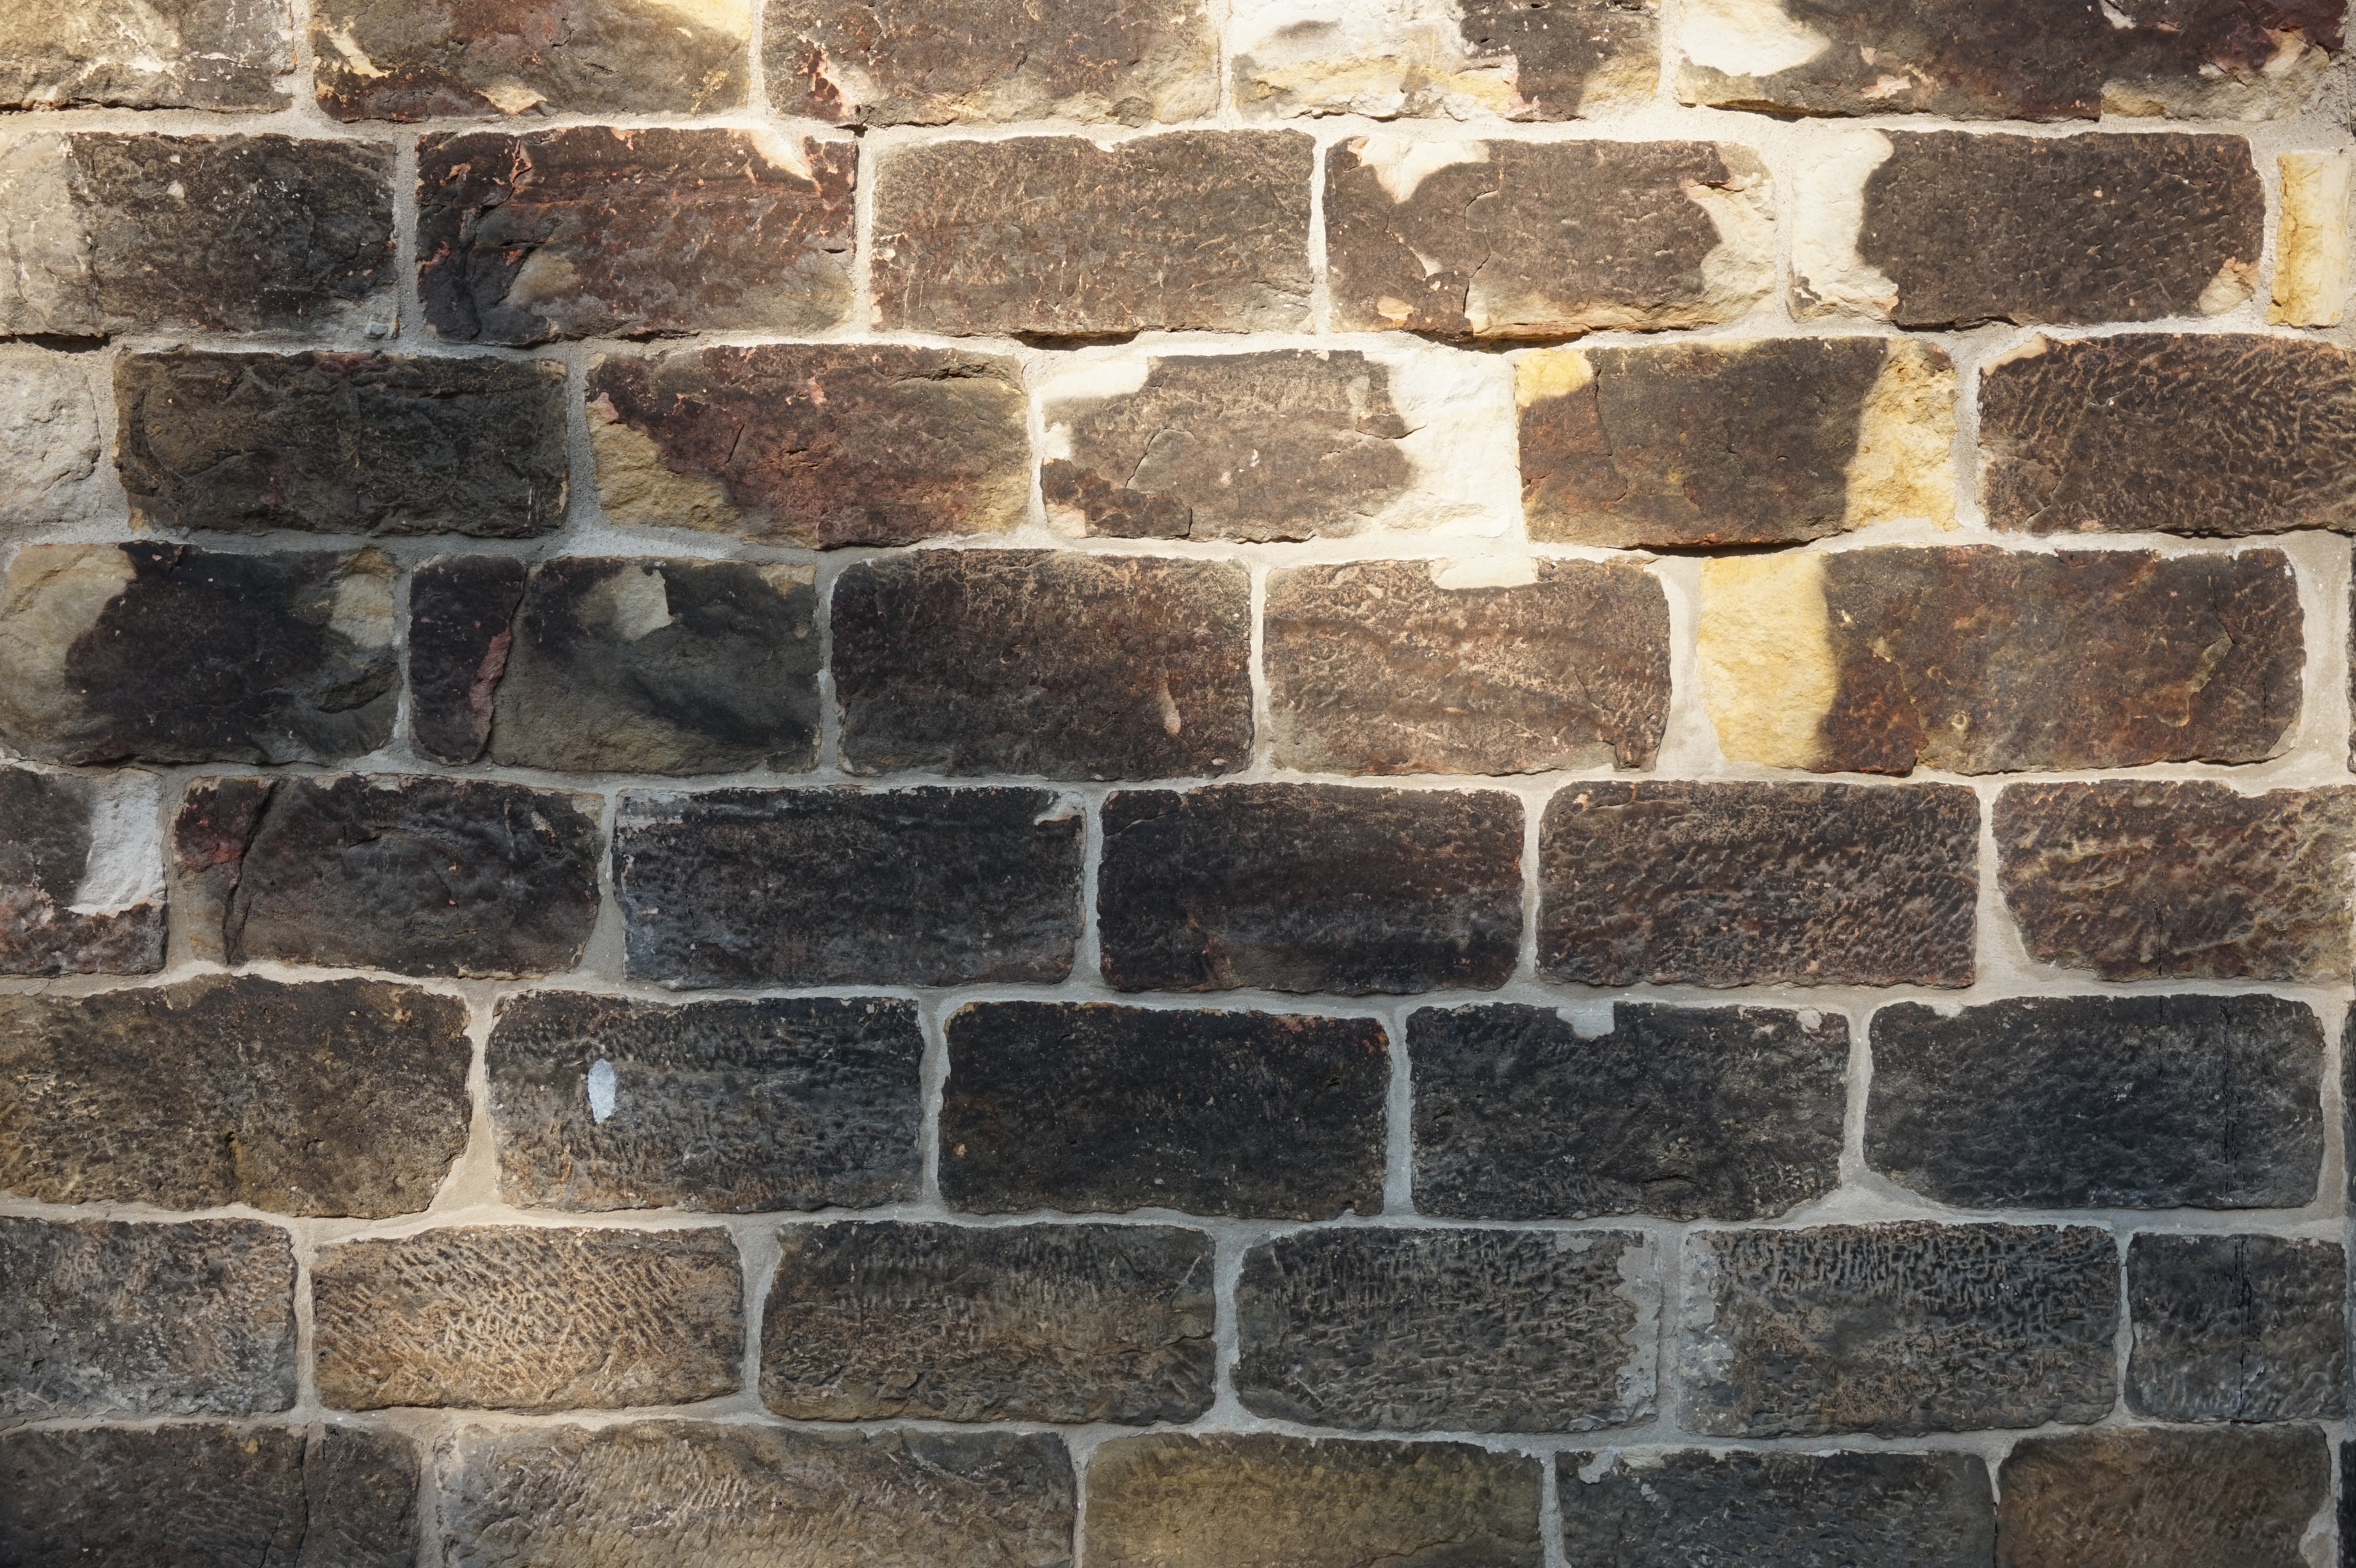
stone, wall, stone wall, brick, brickwork, cobblestone, texture, material